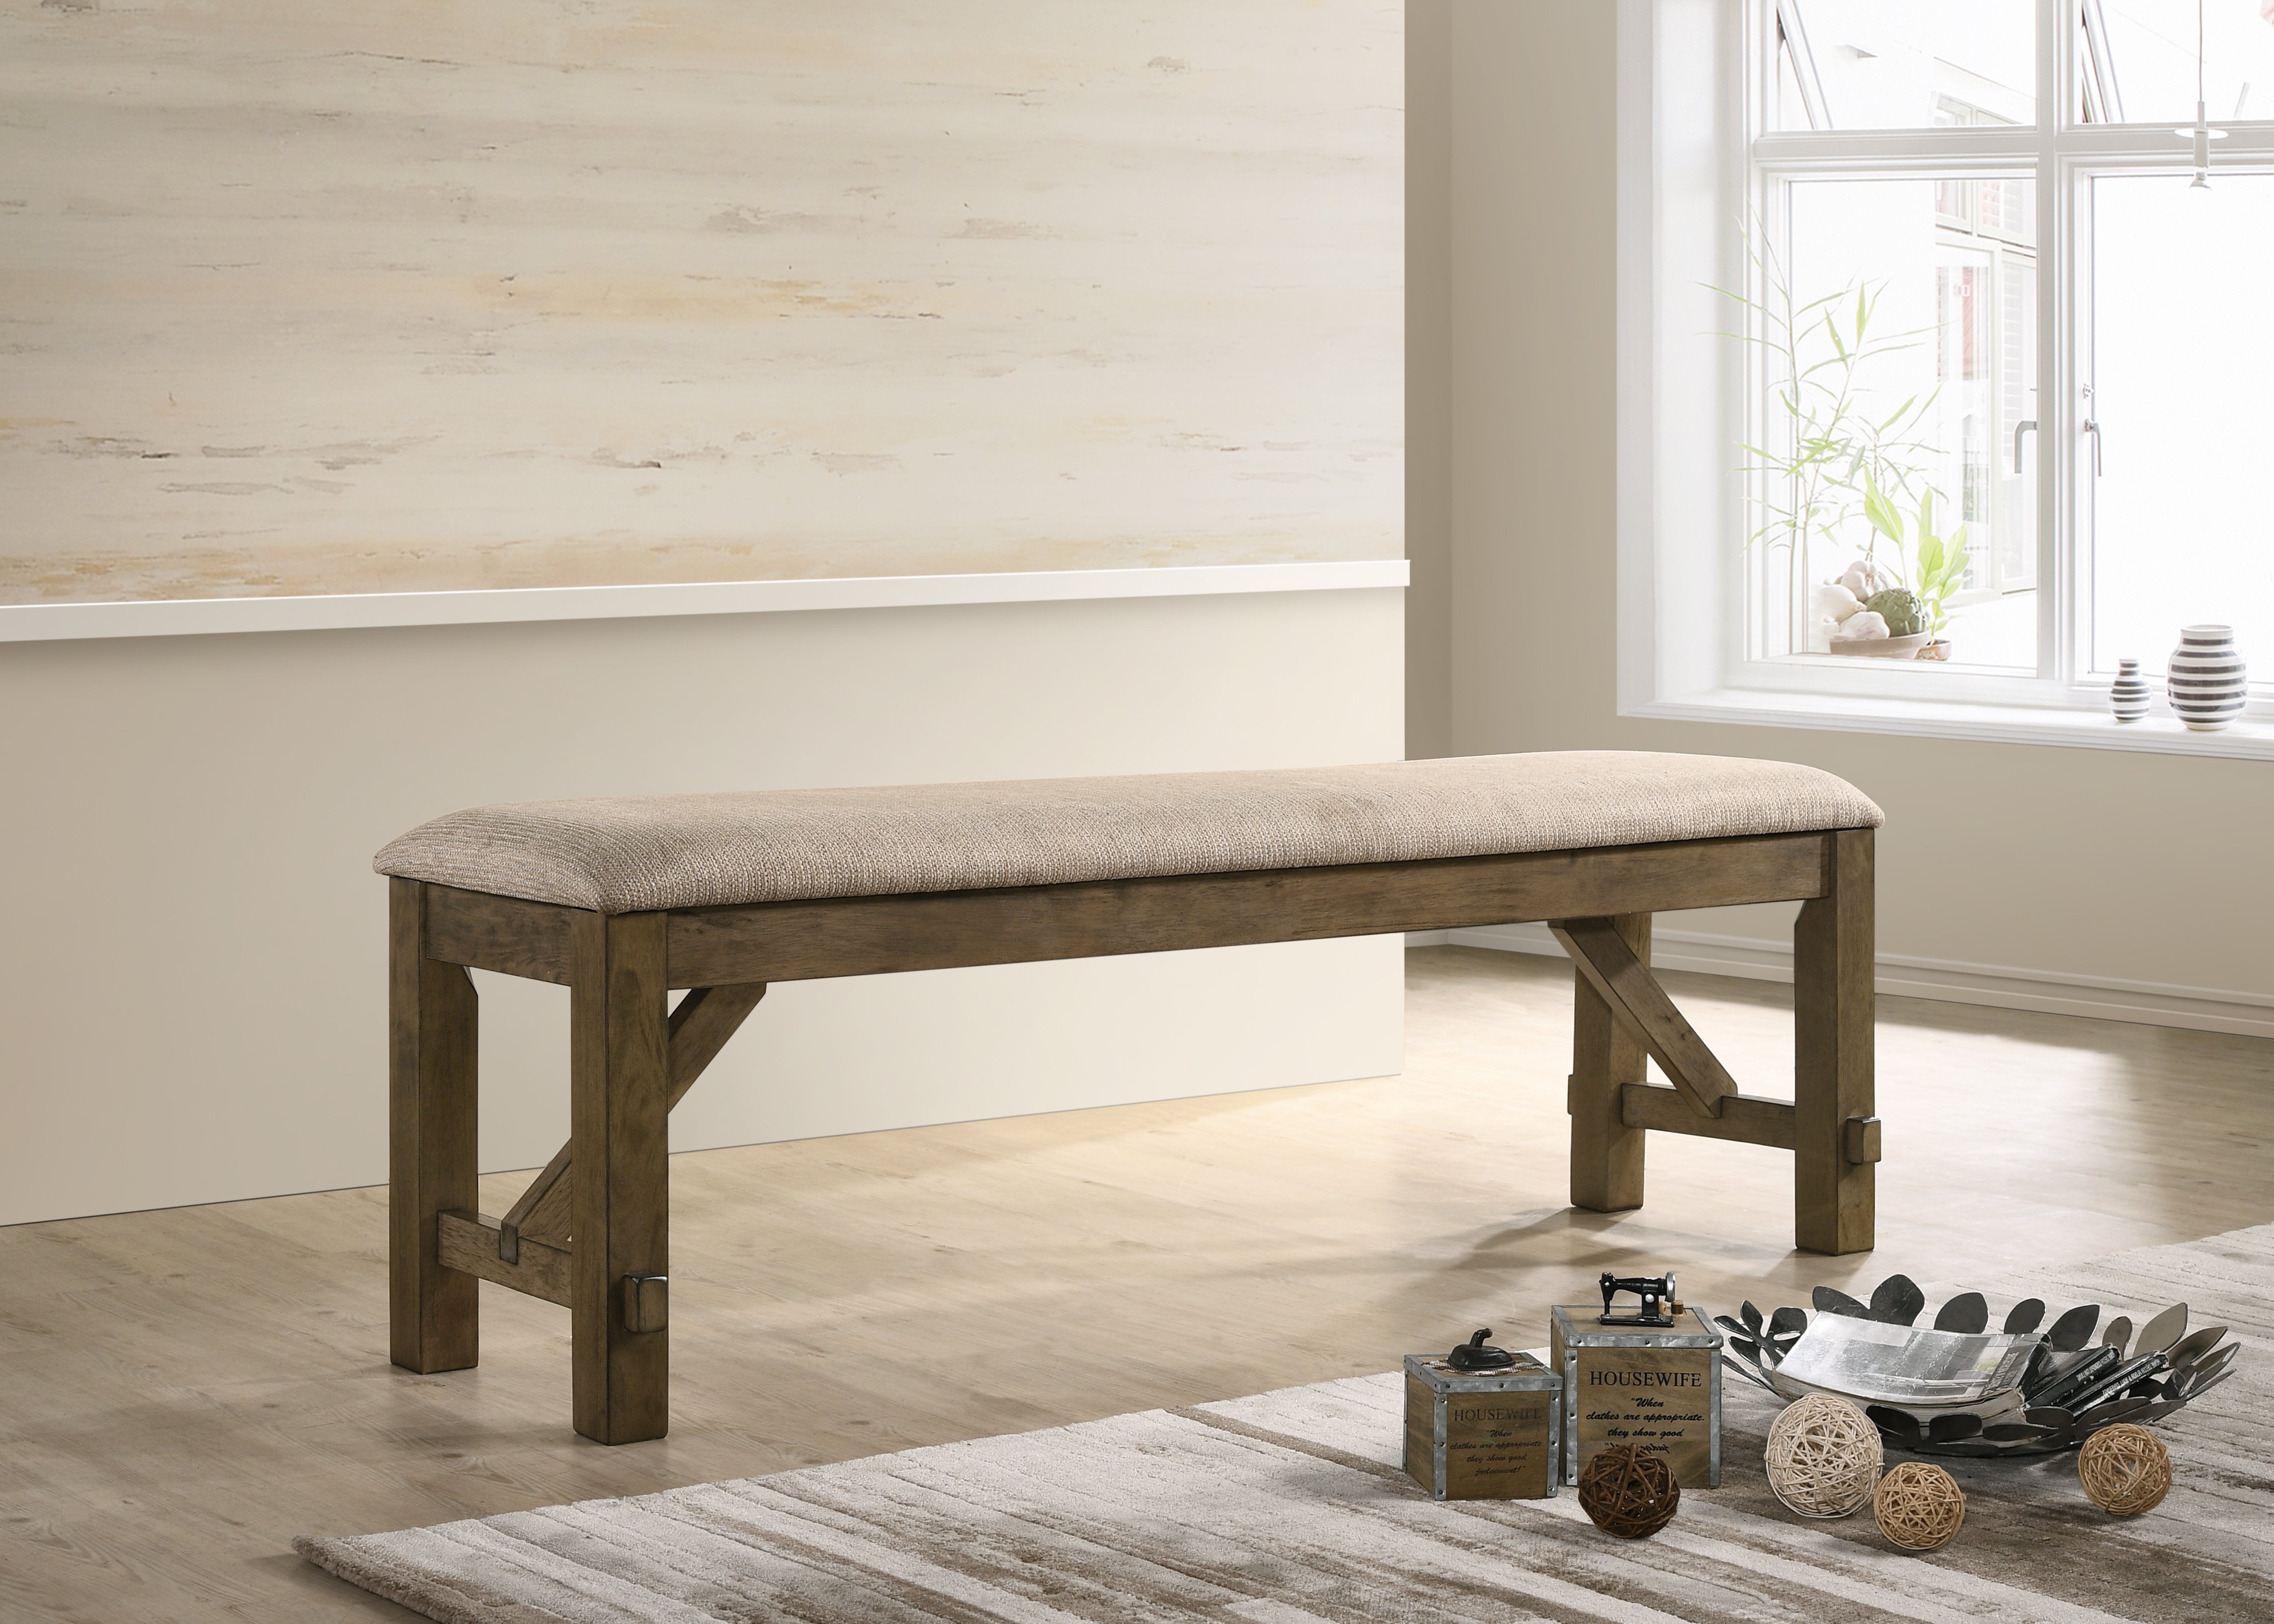
Roundhill Furniture Raven Wood Fabric Upholstered Dining Bench
Product Details Elevate the charm and functionality of your space with our exquisite dining bench. Crafted with solid rubberwood legs and featuring a glazed pine brown finish, this bench exudes a farmhouse style that adds warmth and character to any room. Its versatile design makes it an ideal addition to your dining area, entryway, or even as a stylish accent bench in your bedroom. Designed for both comfort and durability, this dining bench is equipped with thick foam padding, ensuring a plush and cozy seating experience. The tan textured fabric upholstery adds a touch of elegance and complements the overall farmhouse aesthetic. With its seating capacity for up to two people, it provides ample space for intimate meals or cozy conversations. Farmhouse Elegance: Embrace the farmhouse style with this dining bench, featuring solid rubberwood legs and a glazed pine brown finish. Cozy Seating: Thick foam padding ensures a comfortable seating experience for you and your guests. Stylish Upholstery: The tan textured fabric upholstery adds a touch of sophistication and complements the overall farmhouse aesthetic. Versatile Usage: This bench seats up to two people, making it suitable for dining areas, entryways, or as an accent bench in bedrooms. Perfect Match: Pair this bench with the Raven dining collection for a cohesive and coordinated look throughout your home. Photo may be slightly different from the actual item in terms of color due to the monitor's display Item SKU: BC712
Brand: Roundhill Furniture
Category: Furniture > Benches > Kitchen & Dining Benches > Trestles